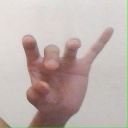
अक्षर: ओ